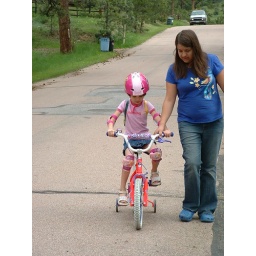
Sarah guiding Laurel to the side of the road as a car approaches. (My folks live in a really quiet neighborhood.)